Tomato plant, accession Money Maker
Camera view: tilt-top (135 deg); turntable rotation: 240 degrees
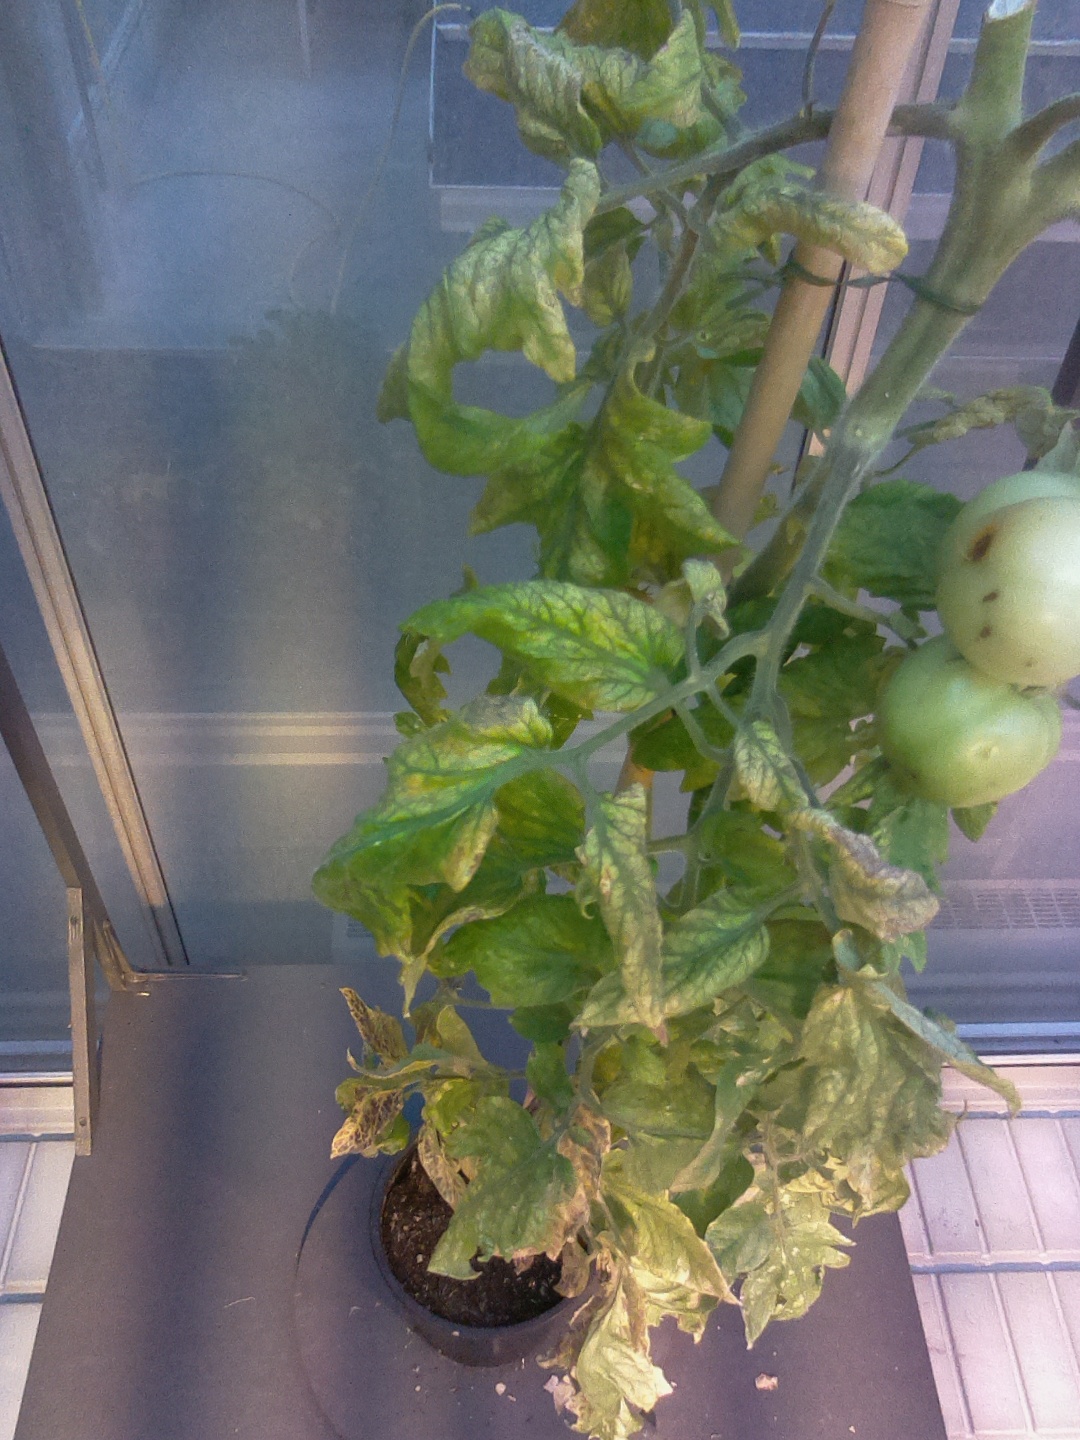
BBCH growth stage 79: 90% -100% of final fruit size